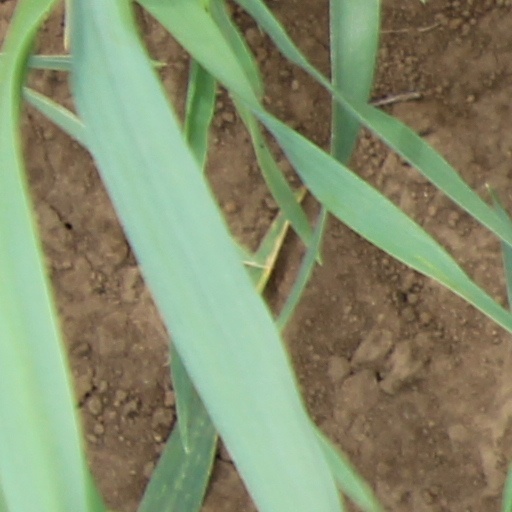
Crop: wheat